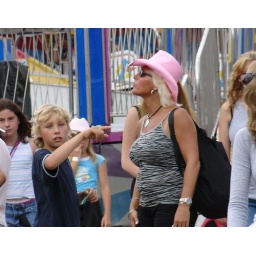
What a feminine c-boy hat in soft pink